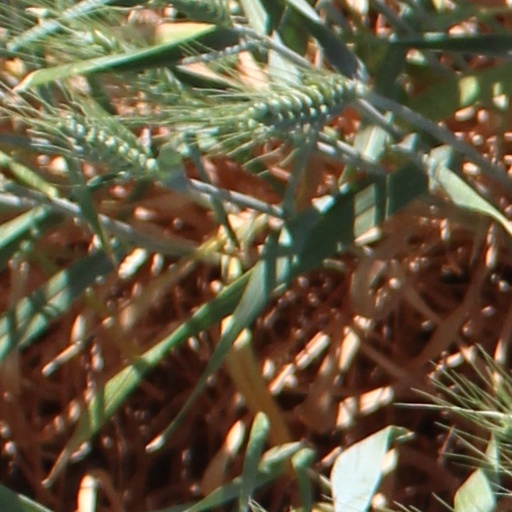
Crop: wheat